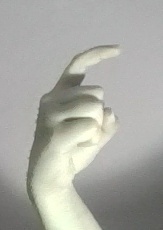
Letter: ra